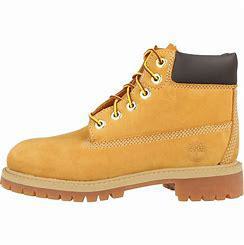
Brand: Timberland
Model: 6 Inch